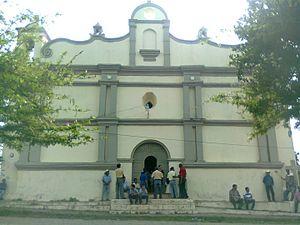
Naranjito est une municipalité du Honduras, située dans le département de Santa Bárbara. La municipalité comprend 13 villages et 63 hameaux. Elle est fondée en 1820.